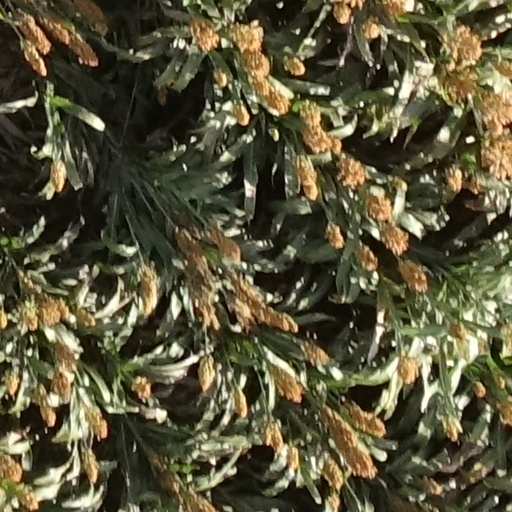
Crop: sorghum